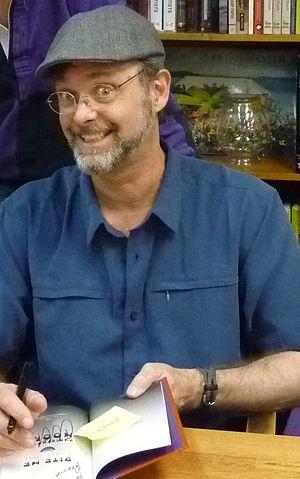
Christopher Moore, né le 1ᵉʳ janvier 1957 à Toledo dans l’Ohio, est un écrivain américain de roman policier et fantastique.